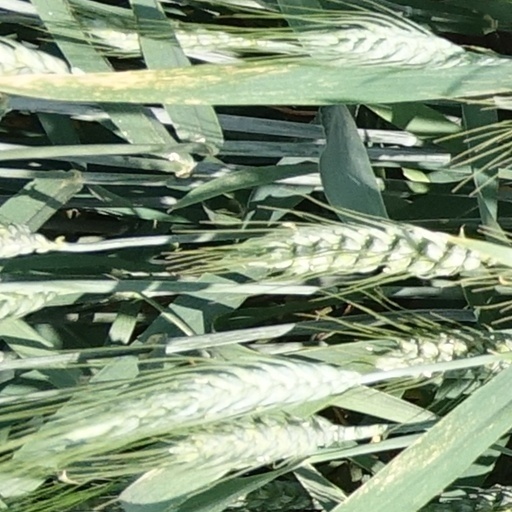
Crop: wheat